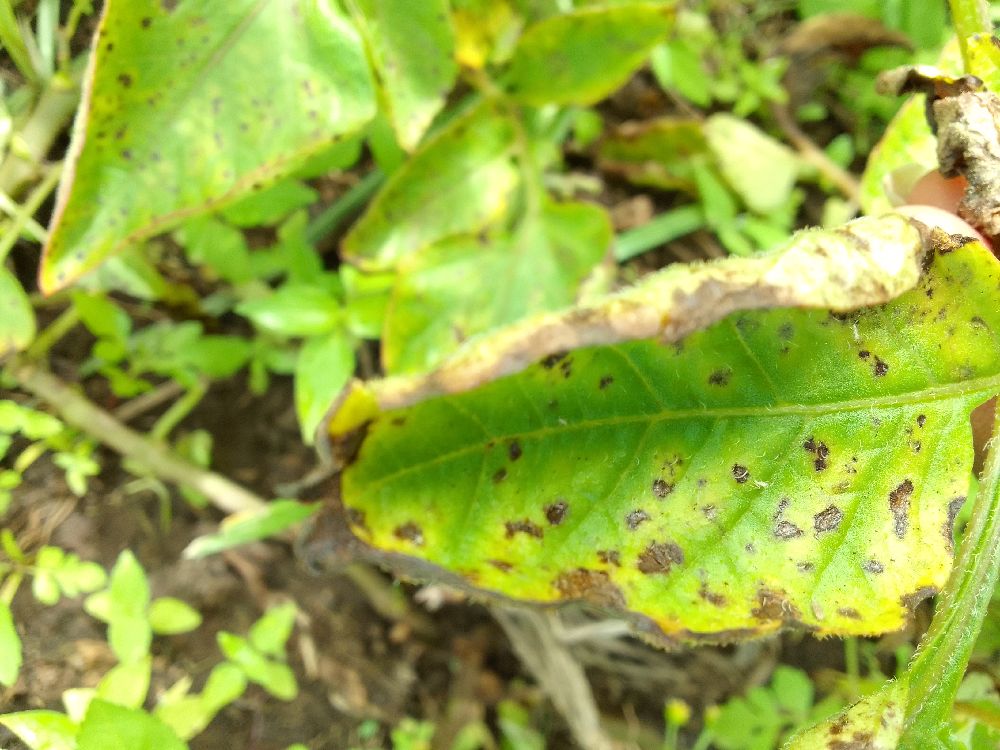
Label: Early blight